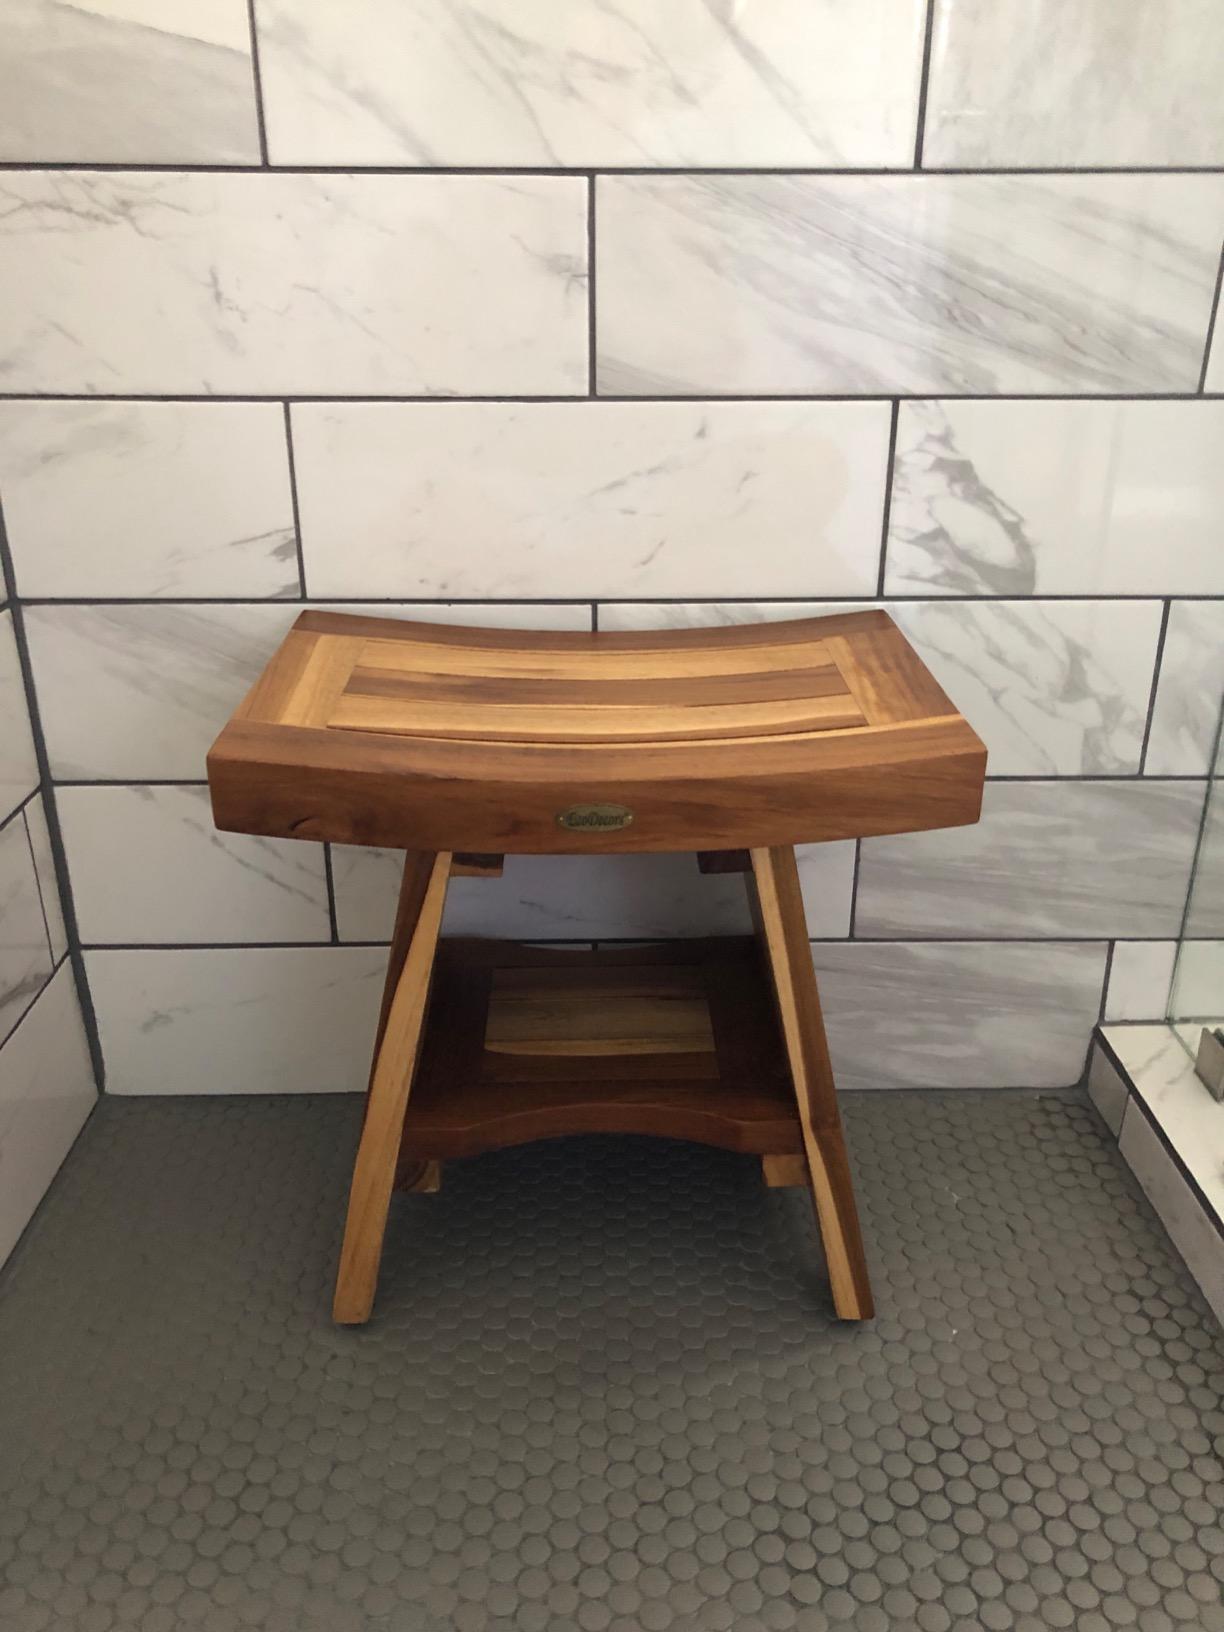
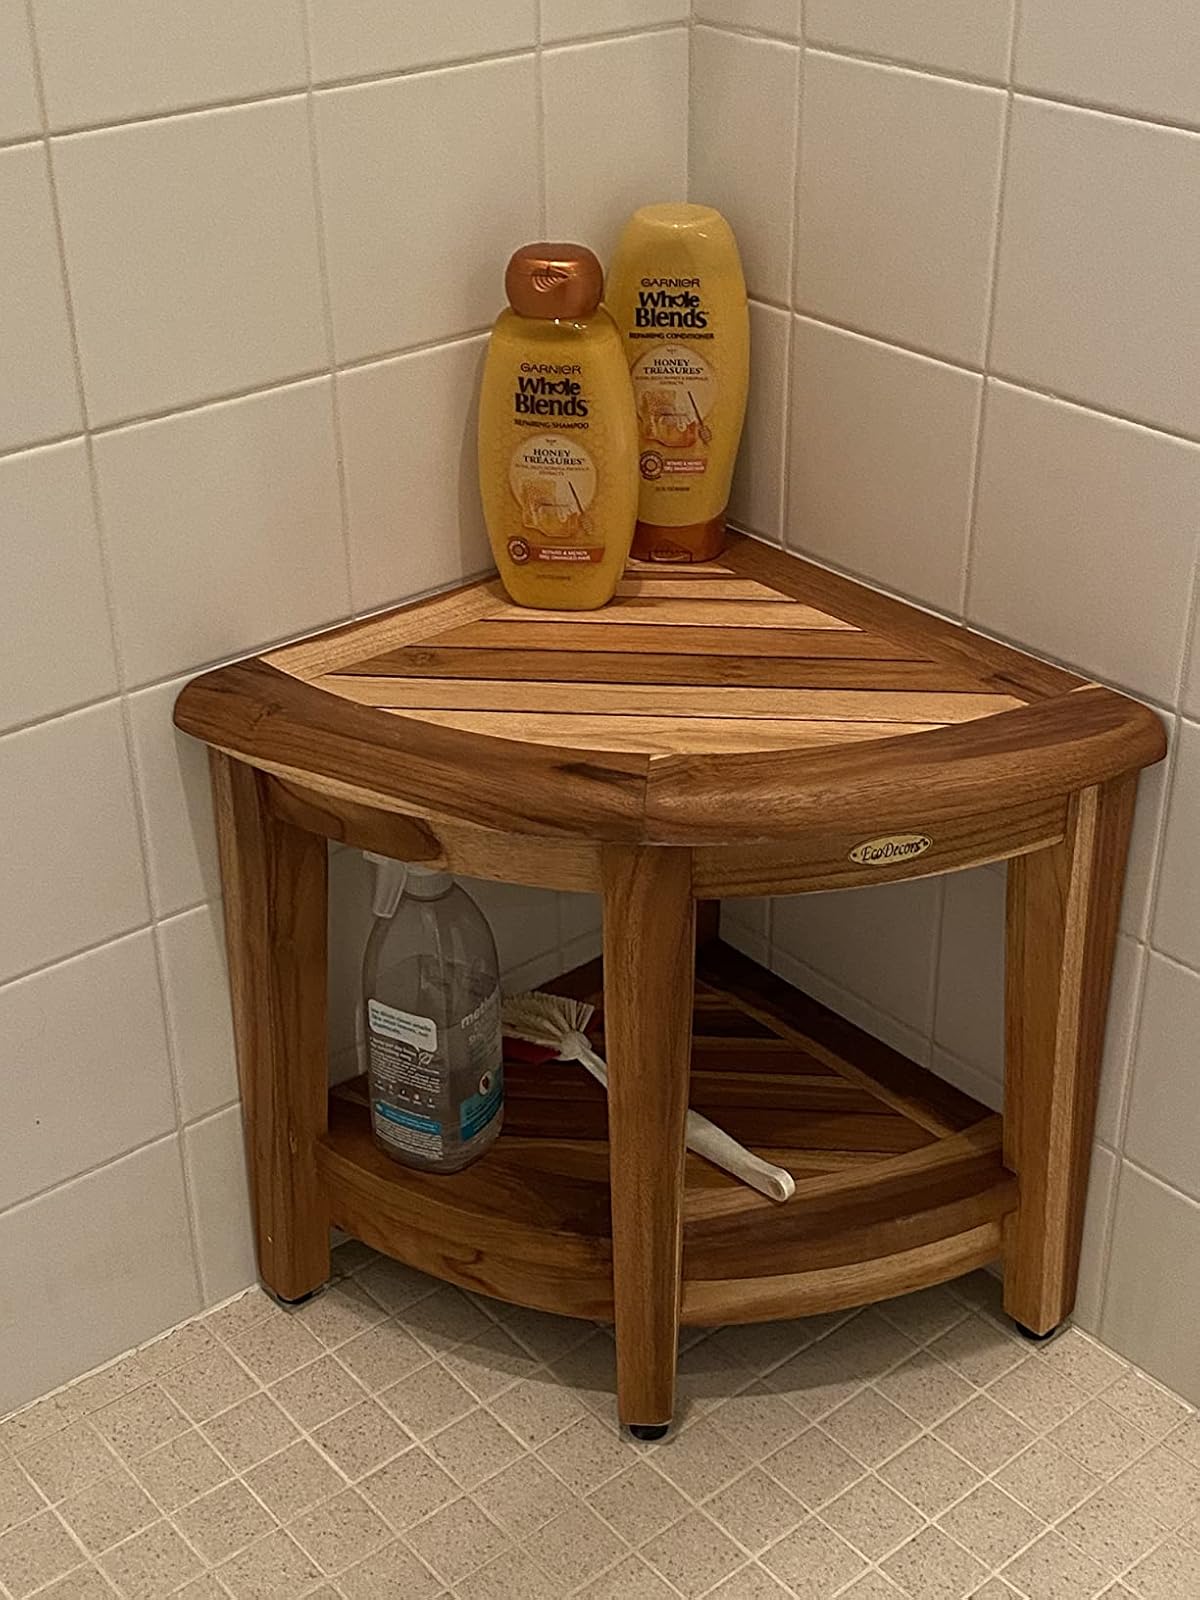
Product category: stool
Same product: no